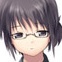
Portrait style: Anime Portrait